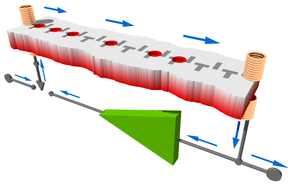
Magnetisk boblehukommelse / Sådan virker magnetisk boblehukommelse / Magnetiske skifteregistre
Ét spor fra den ortomagnetiske plade, sammen med det hjælpekredsløb der gør det muligt at føre informationer ind i og ud af sporet.
Magnetisk boblehukommelse er en form for ikke-flygtig hukommelse til brug i computere og tilsvarende digital elektronik, hvor hver bit er repræsenteret ved et lille område, kaldet et domæne eller en magnetisk boble, der er magnetiseret i én retning når det opbevarer et "0", og i den modsatte retninge når det gemmer på et "1". Denne teknik blev opfundet sidst i 1960'erne, og havde sin storhedstid i 1970'erne, men i begyndelsen af 1980'erne måtte den magnetiske boblehukommelse se sig slået på pris og ydelse af et andet magnetisk lagringsmedie; harddisken.